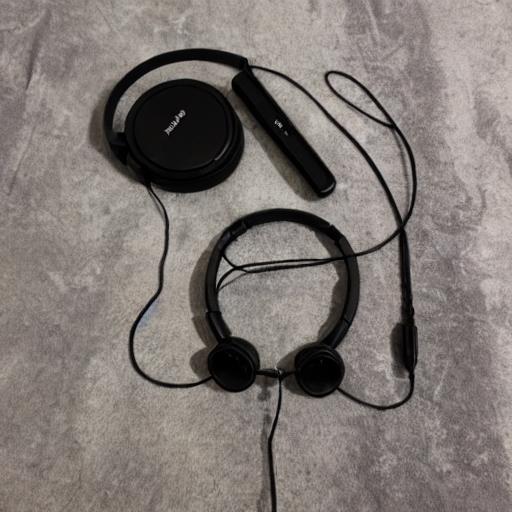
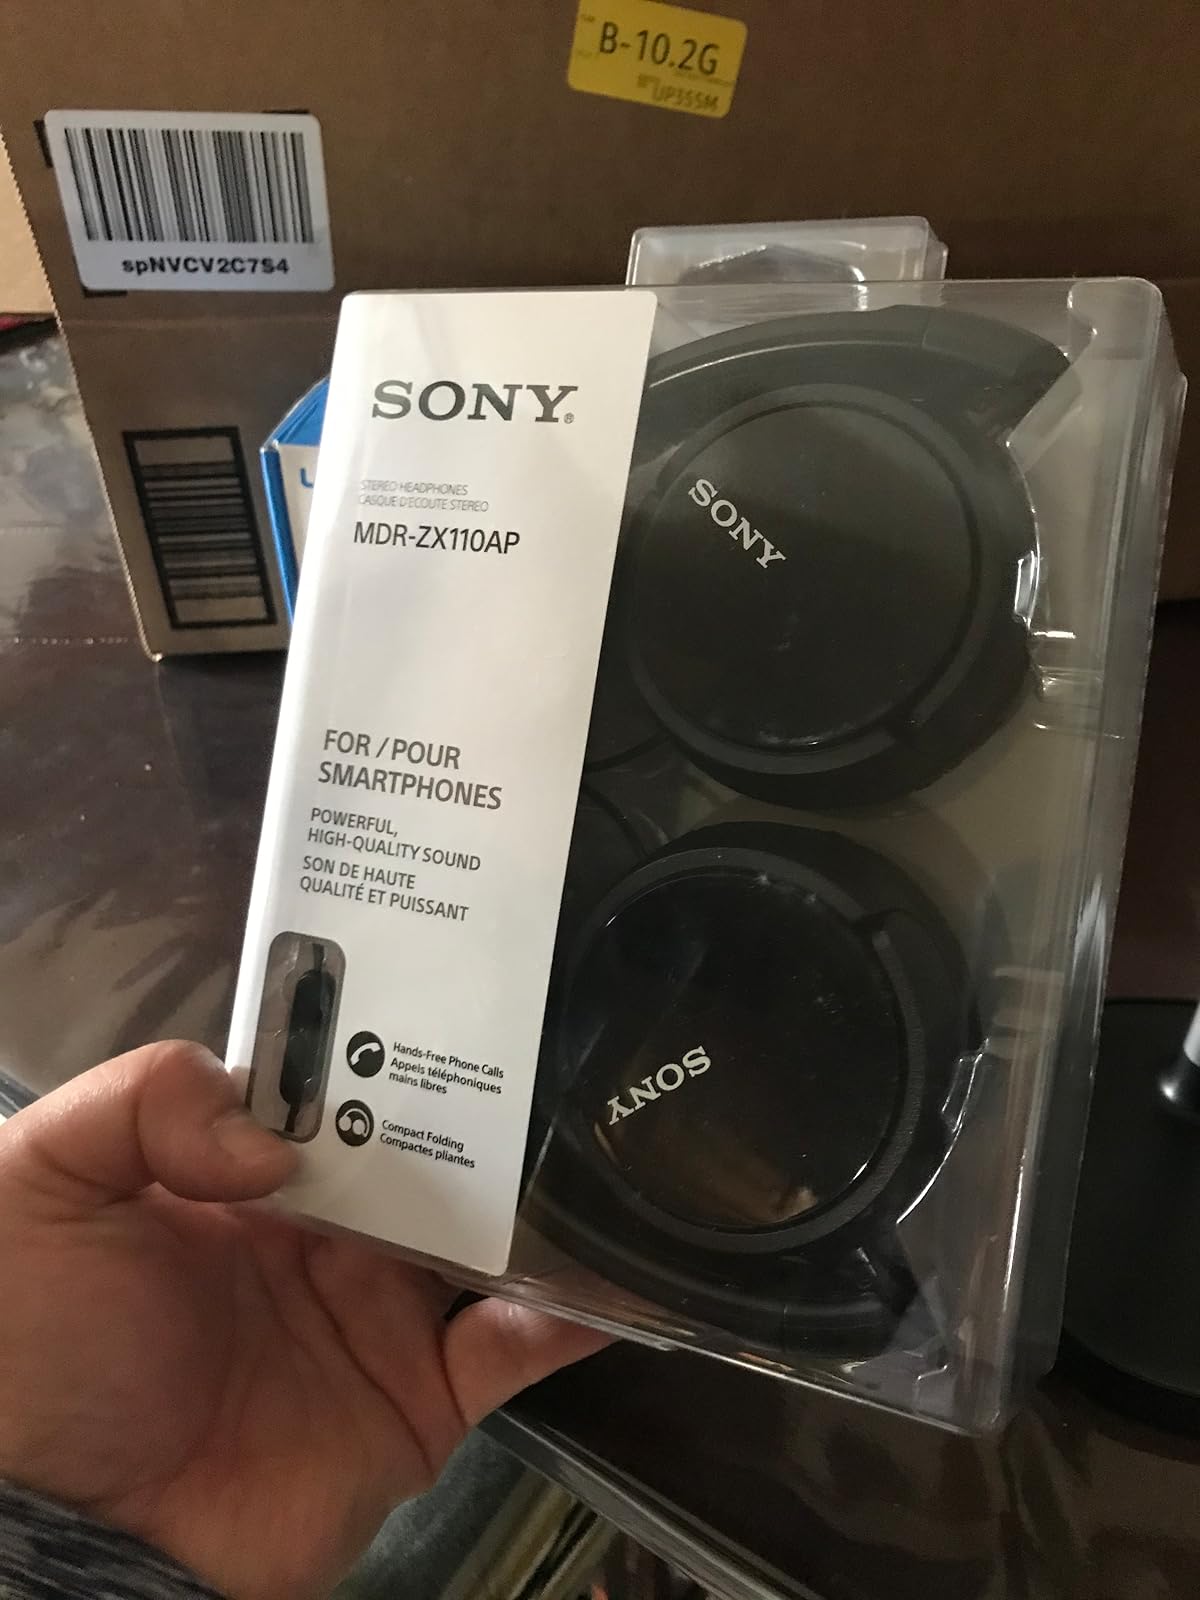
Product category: headphones
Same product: no